Dogu'a Tembien

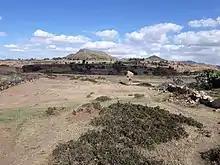
Tsili village in Haddinnet

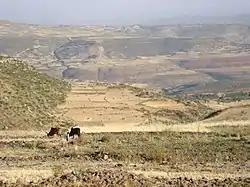
Landscape in Hamushte Kebeb

Dogu’a Tembien comprises 24 "tabias" or municipalities (status 2019), which have been mapped with their boundaries: